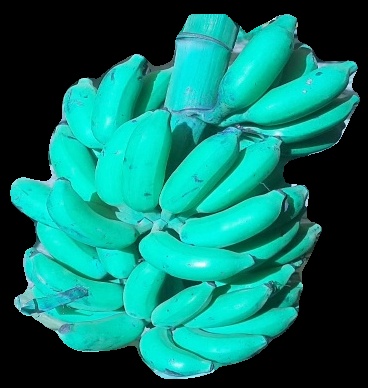
Variety: elakki-bale
Grade: grade3